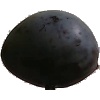
Label: Plum 3